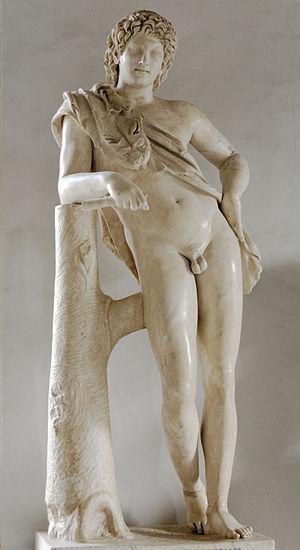
Praxitèle, né vers 395 av. J.-C., mort avant 326 av. J.-C., est dès l'Antiquité l'un des plus célèbres sculpteurs grecs. Varron écrit ainsi : « Grâce à l'excellence de son talent, Praxitèle n'est inconnu d'aucun homme un tant soit peu cultivé ». On place l'œuvre de Praxitèle dans la période du « second classicisme », auprès d'autres grands sculpteurs grecs comme Léocharès, Scopas, et Lysippe, qui reprennent les modèles de la période classique tout en renouvelant la représentation en apportant une réponse aux canons classiques établis par les œuvres de Polyclète, visible notamment dans de nouvelles recherches stylistiques, l'émergence de nouveaux types, et une nouvelle pondération.
Hermès portant Dionysos enfant, également connu sous les noms d’Hermès de Praxitèle ou Hermès d'Olympie, est une statue grecque antique découverte en 1877 dans les ruines du temple d'Héra à Olympie. Elle est exposée au musée archéologique d'Olympie.
Le Satyre au repos, également connu sous le nom de Satyre anapauomenos est un type statuaire généralement attribué au sculpteur grec Praxitèle. Il est connu par près de 115 exemplaires, dont le plus célèbre est celui des musées du Capitole. Le premier exemplaire date de 360 av. J.-C.
Le satyre est une créature de la mythologie grecque. Les satyres, associés aux féminines Ménades, forment le « cortège dionysiaque », qui accompagne le dieu Dionysos. Ils peuvent aussi s'associer au dieu Pan. Ils peuvent également accompagner les nymphes, qui sont des créatures féminines de la mythologie grecque antique.
Le Satyricon, également orthographié Satiricon, la forme au pluriel « les Satyrica » est préférable, est un roman satirique écrit en latin attribué, sans certitude absolue, à Pétrone. Le roman, considéré comme l'un des premiers de la littérature mondiale, mêle vers et prose, latin classique et vulgaire. Il est constitué par un récit-cadre et trois récits enchâssés : L'Éphèbe de Pergame, La Matrone d'Éphèse et le Festin chez Trimalcion, autant d'intrigues à la vaste postérité littéraire.